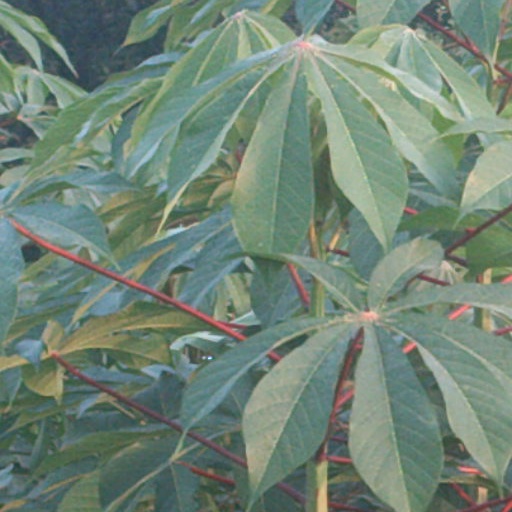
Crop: cassava